Sudden Shower over Shin-Ōhashi Bridge and Atake

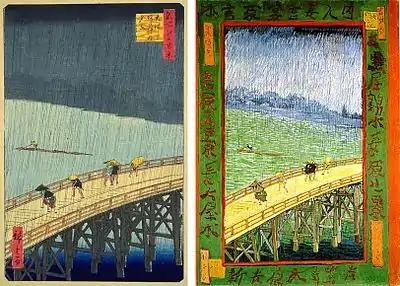
Hiroshige's original woodblock print and Van Gogh's copy in oil

Some of Hiroshige's most popular prints were produced in the tens of thousands at a low individual cost and due to the opening up of Japan after 1853 were popular both in Japan and Europe where they had a huge influence on the future Impressionist artists. Whistler produced a number of prints and paintings using a bridge motif in London in the 1870s that were heavily influenced in their composition and subject by Hiroshige's many bridge prints. He used for example non-Western composition in the siting of the bridges, sometimes using no detailed foreground or background objects, scurrying undetailed people on the bridges, large area of negative space and the odd boat on the river. The theme of scurrying people sheltering from the weather under umbrellas that is typical of "One Hundred Views of Edo" was an influence on Félix Buhot's "Le Petit Enterrement" and Hiroshige's high horizons, areas of blue wash and strong foreground imagery with lack of middle ground influenced Auguste-Louis Lepère's prints such as "La Convalescente: Madame Lepère".